NOFX

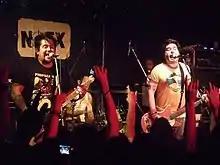
NOFX performing at ""The Wall"" in Taipei, Taiwan

On March 14, 2006, the EP "Never Trust a Hippy" was released. It was followed on April 18 by the studio album "Wolves in Wolves' Clothing". On September 12, 2006, the video game "EA Sports" "NHL 07" was released, featuring "Wolves in Wolves' Clothing" on its soundtrack, produced by Bill Stevenson and Fat Mike. NOFX's song "Kill All the White Man" was played briefly in the action movie "Crank" in 2006, and was credited as such in the film's soundtrack.